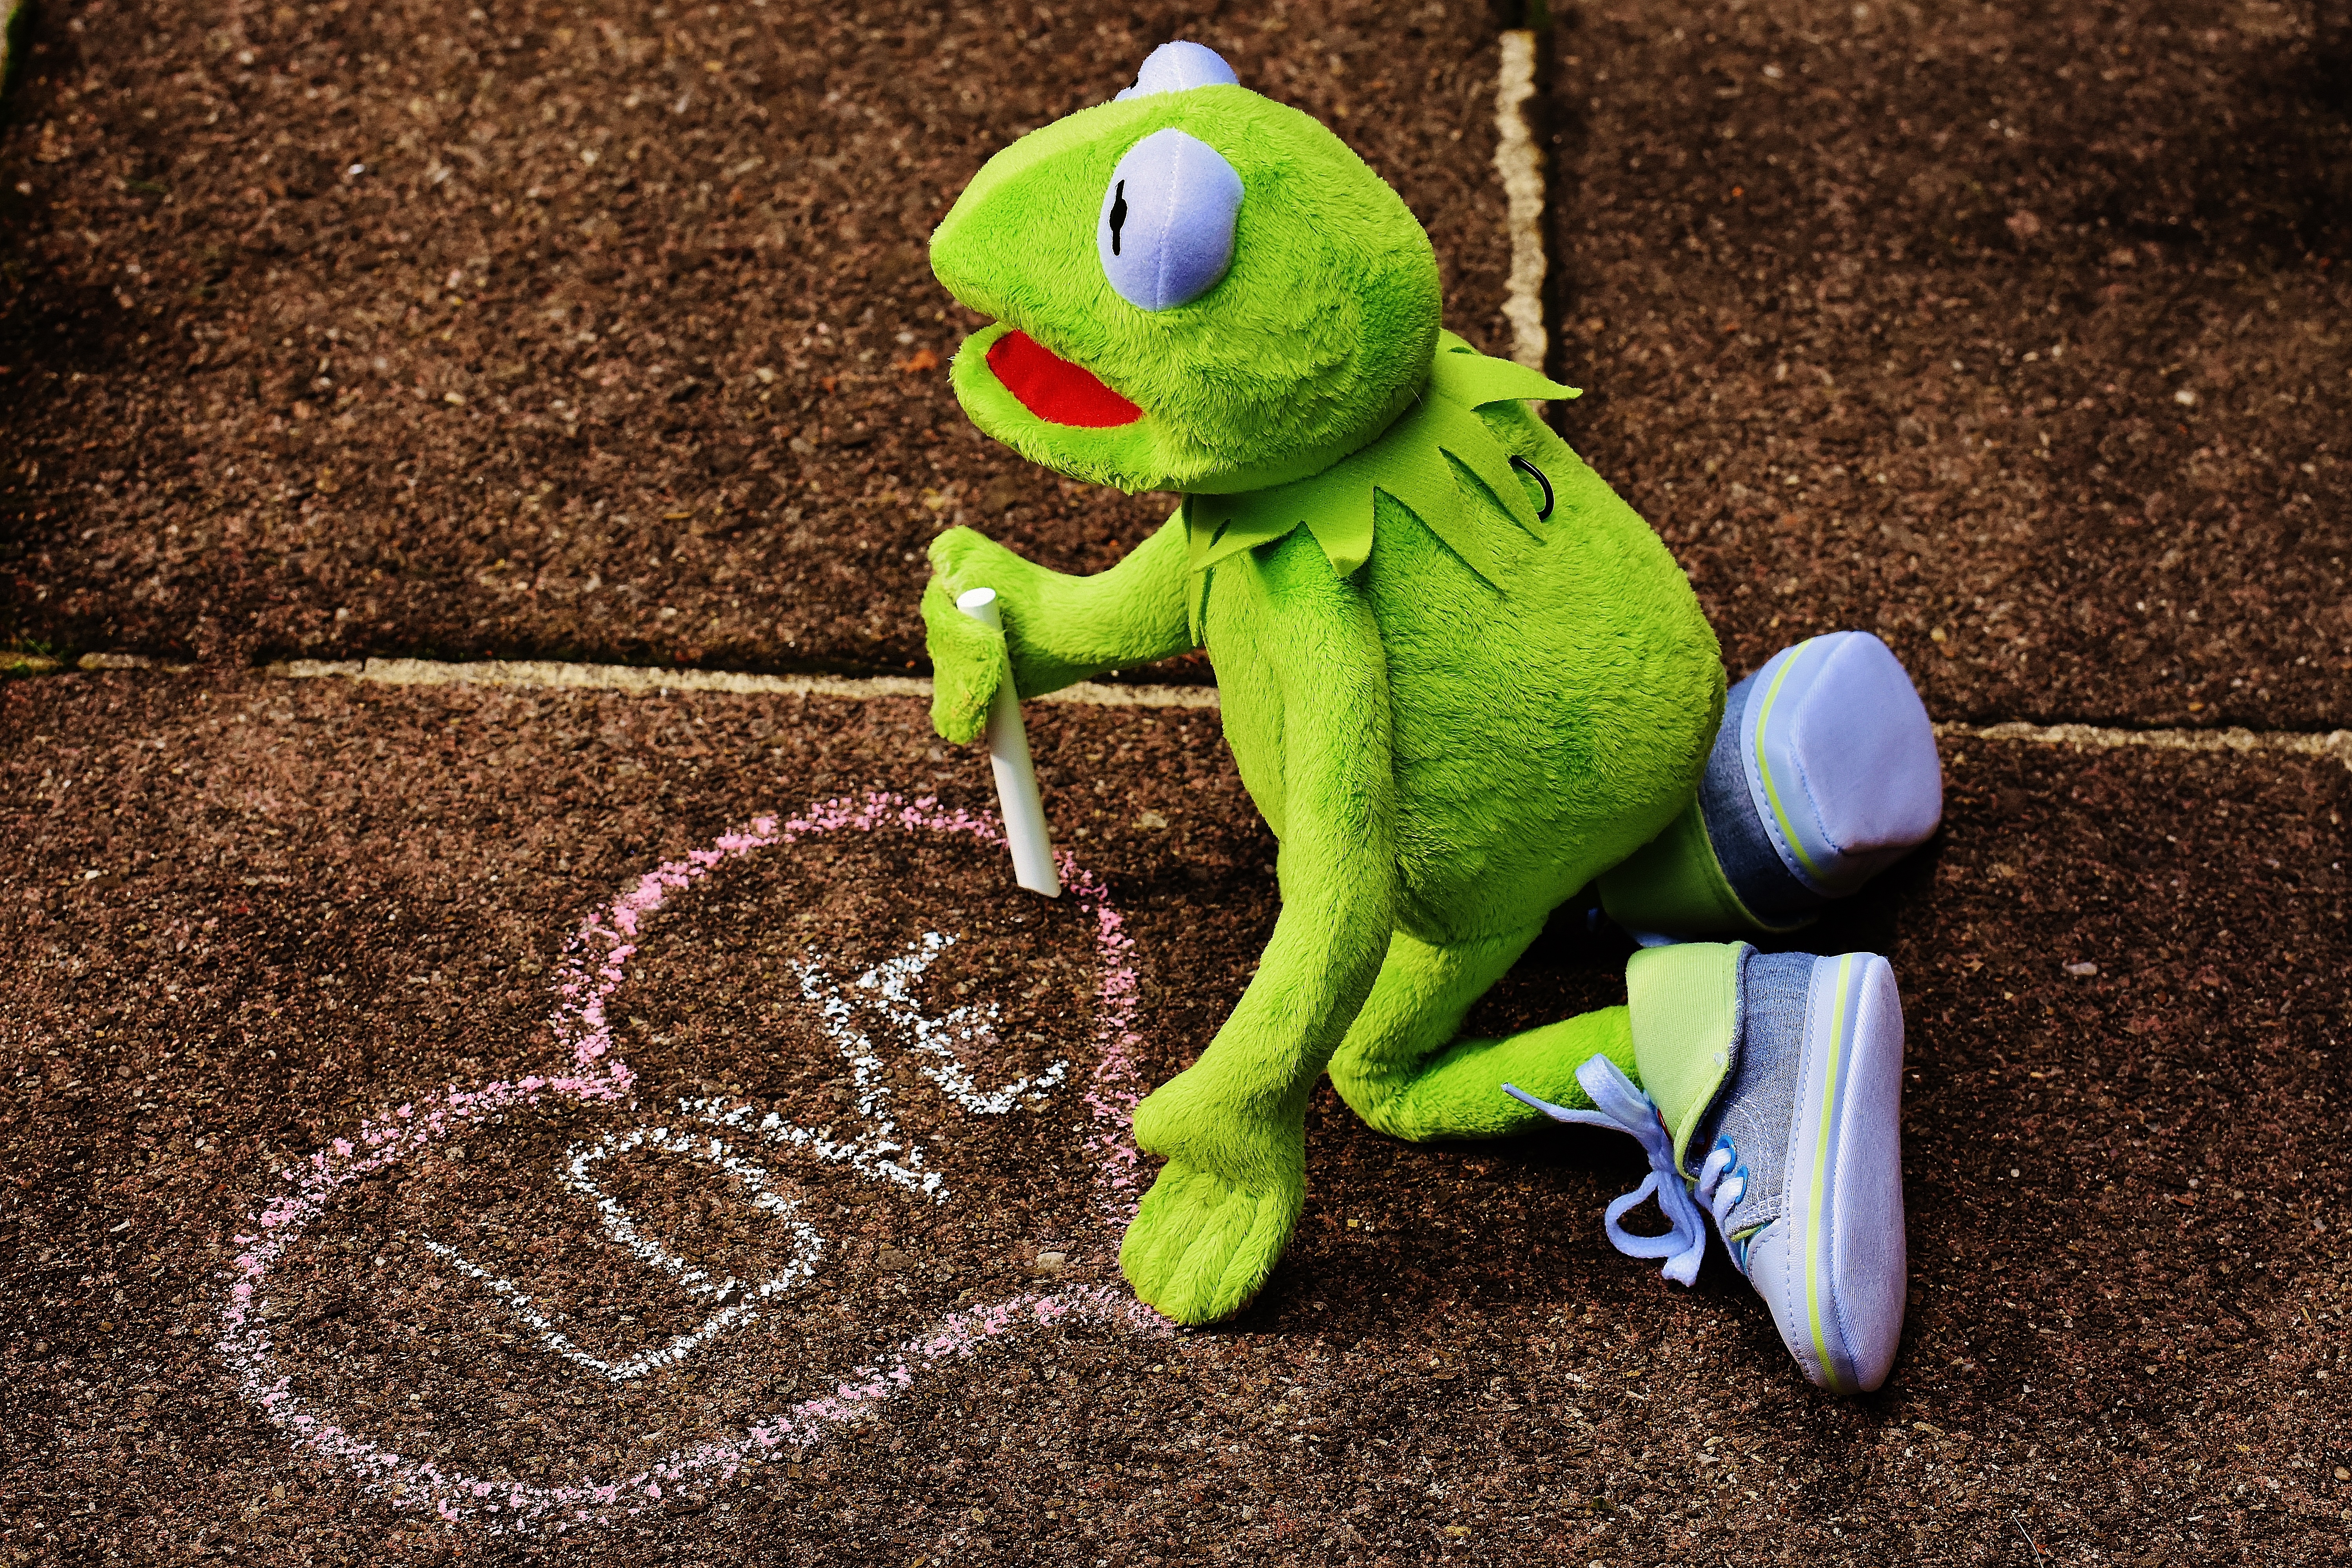
ground, cute, love, heart, green, paint, frog, colorful, toy, painting, drawing, chalk, funny, painted, stuffed animal, draw, kermit, frogs, valentine's day, stra enkreide, street chalk, soft toy, stuffed toy